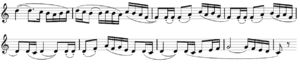
Conséquent du thème A du Boléro de Ravel
Le Boléro de Maurice Ravel est une musique de ballet pour orchestre en ut majeur composée en 1928 et créée le 22 novembre de la même année à l’Opéra Garnier par sa dédicataire, la danseuse russe Ida Rubinstein. Mouvement de danse au rythme et au tempo invariables, à la mélodie uniforme et répétitive, le Boléro de Ravel tire ses seuls éléments de variation des effets d’orchestration, d’un lent crescendo et, in extremis, d’une courte modulation en mi majeur.